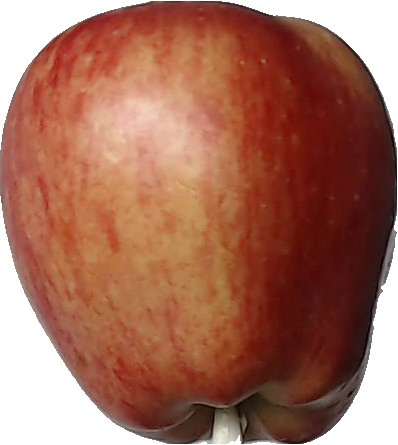
Label: apple_red_1